Kitayama Station (Kyoto)

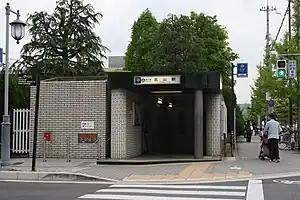
Entrance of the station

is a train station on the Kyoto Municipal Subway Karasuma Line in Kita-ku, Kyoto, Japan.